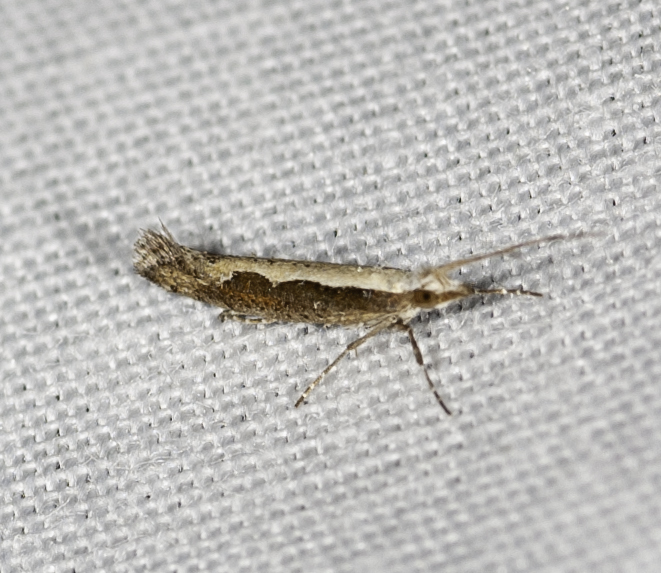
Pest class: diamondback_moth